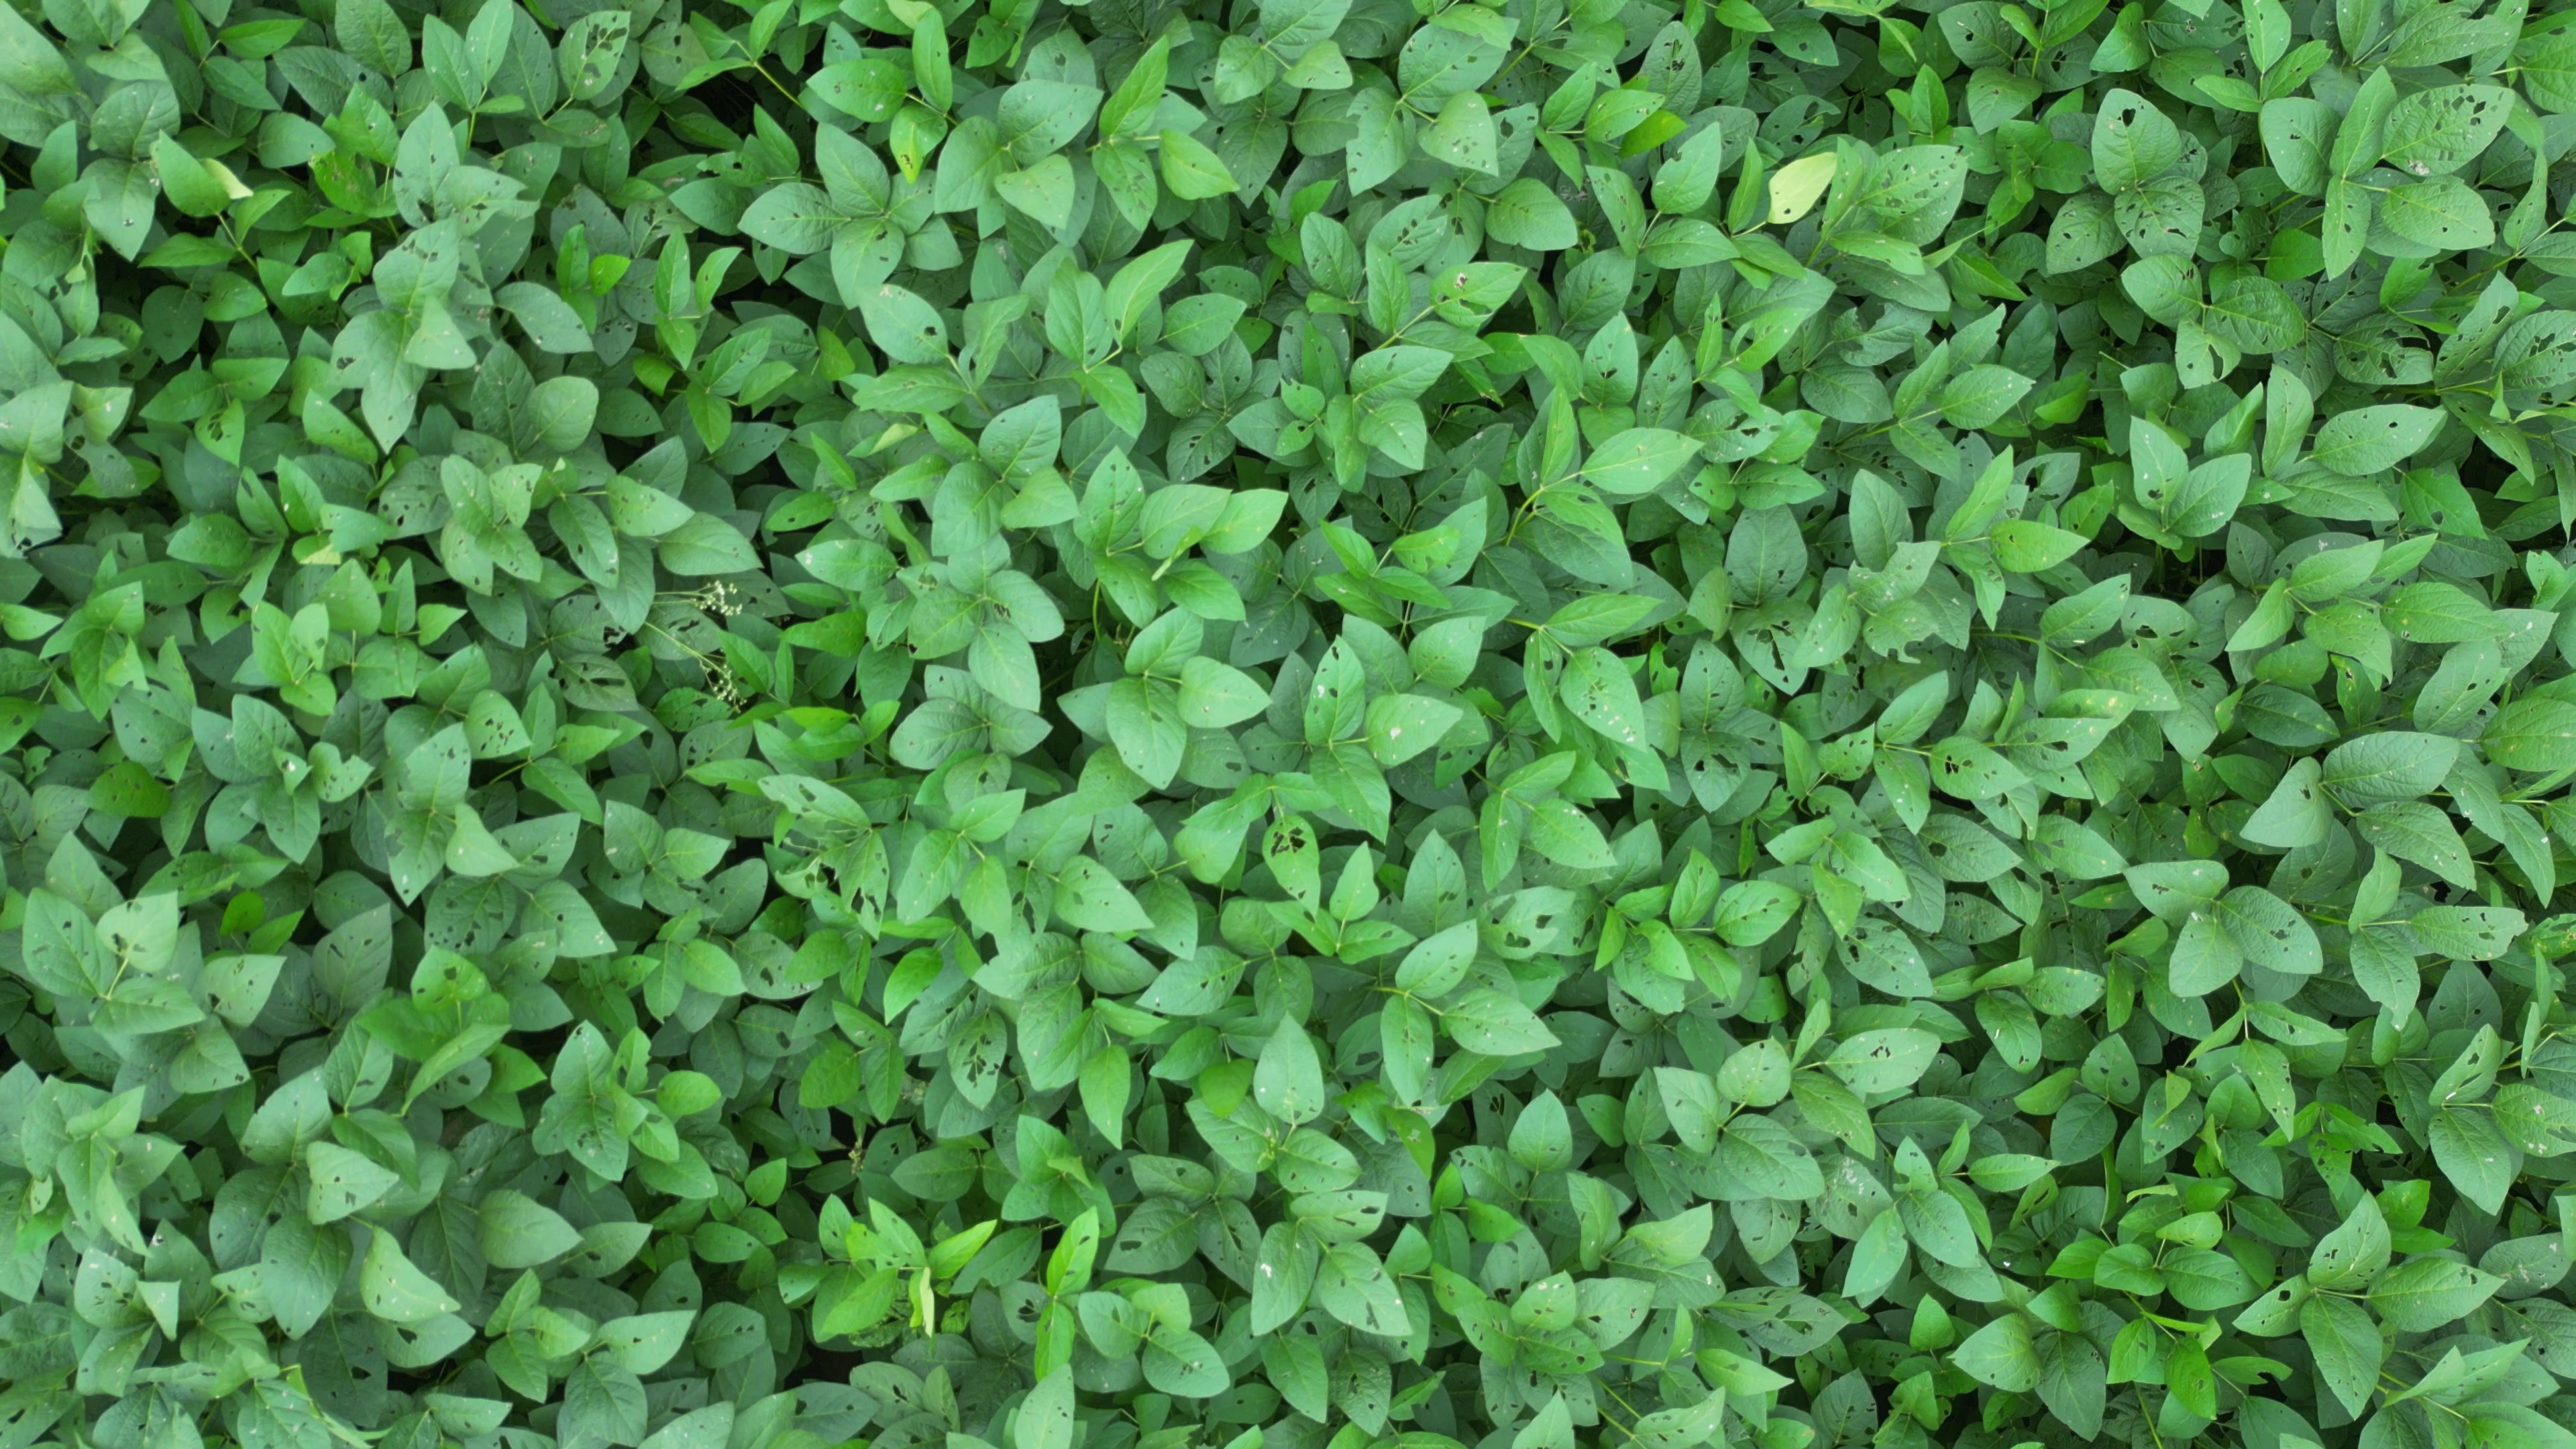
Label: Semilooper_Pest